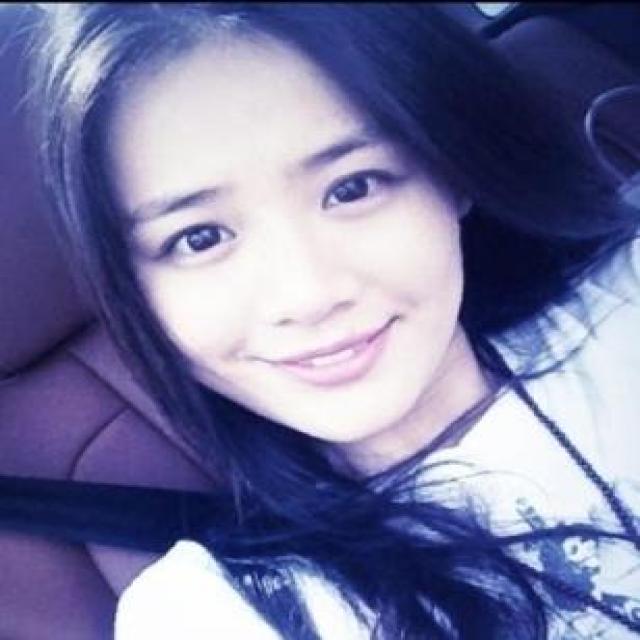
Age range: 21-44